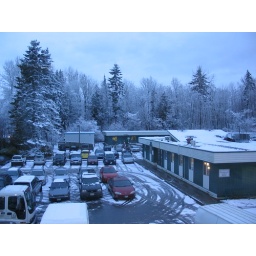
View from my office window in the morning. Second day in a row it had snowed (lightly) in the city.